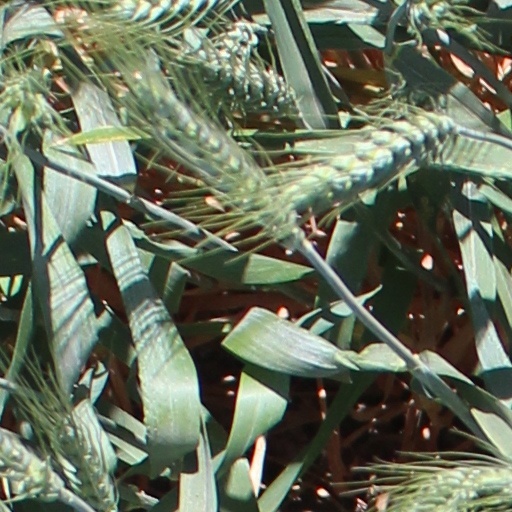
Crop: wheat